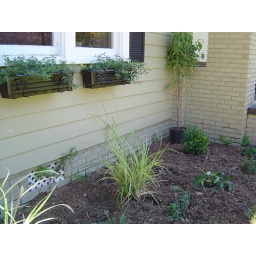
plants in beds